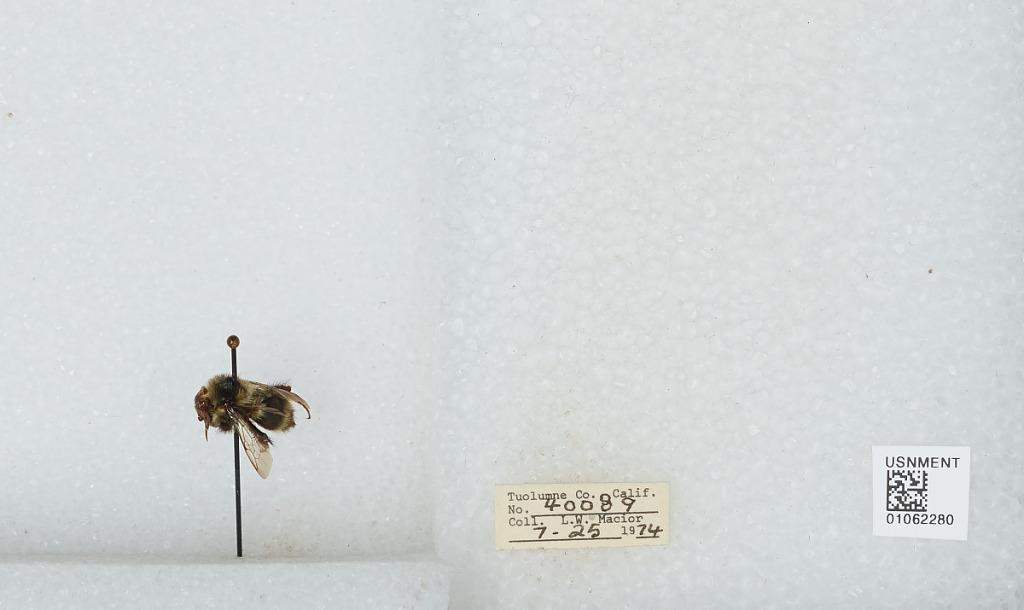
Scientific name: Bombus bifarius nearcticus
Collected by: L. Macior
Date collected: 1974-7-25
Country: United States
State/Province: California
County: Tuolumne
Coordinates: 38.02, -119.93